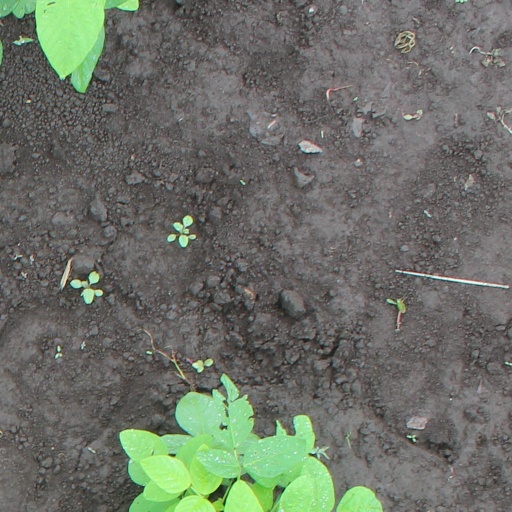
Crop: soybean